Statistical mechanics

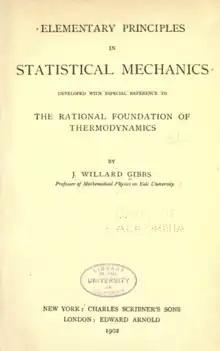
Cover of Gibbs' text on statistical mechanics

The term "statistical mechanics" was coined by the American mathematical physicist J. Willard Gibbs in 1884. According to Gibbs, the term "statistical", in the context of mechanics, i.e. statistical mechanics, was first used by the Scottish physicist James Clerk Maxwell in 1871: